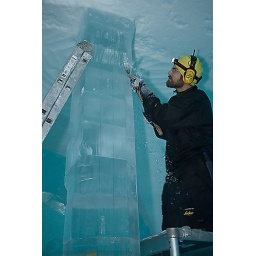
column under construction - ice bar - Ice Hotel